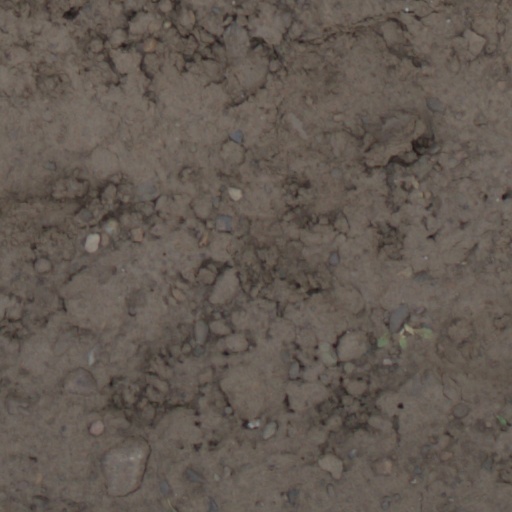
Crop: wheat